Valdecañas de Cerrato

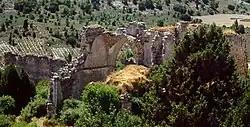
Ruins of the San Pelayo de Cerrato monastery, in Cevico Navero.

The town was repopulated probably around the time when the Counts of Castile tried to defend the territory of El Cerrato. Repopulation was carried out by the Christian armies in the last third of the ninth century. They fortified it with a walled enclosure to protect it from the Hagrite incursions. From this period a necropolis is conserved in the vicinity of the Virgen del Campo hermitage. In 999 the Alfoz of Palenzuela was created, to which the town belonged. In 1070 Doña Domenga donated the monastery of San Pedro de Cardeña to various estates in the municipal term of Bal de Kannas, and in 1074 it was cited as an inheritance in the dowry letter of El Cid. In 1113 his wife, Jimena Díaz, sold a part to the chapter of the Burgos cathedral. The document states: